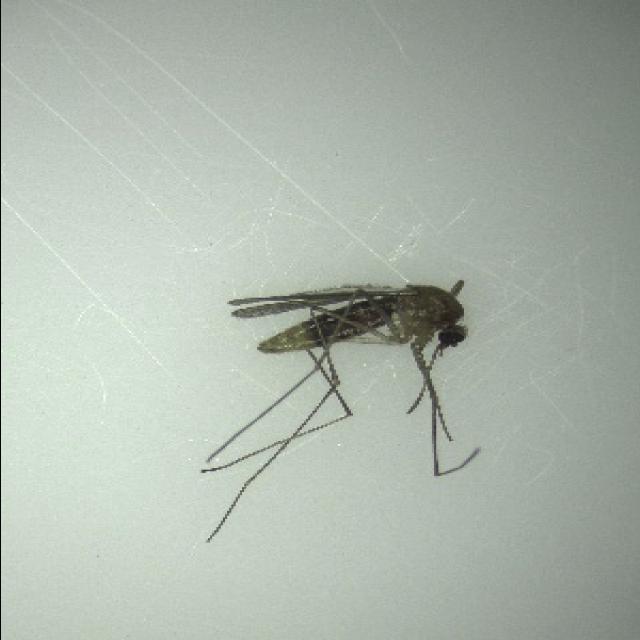
Species: culex_pipiens